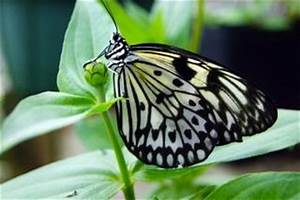
Label: farfalla